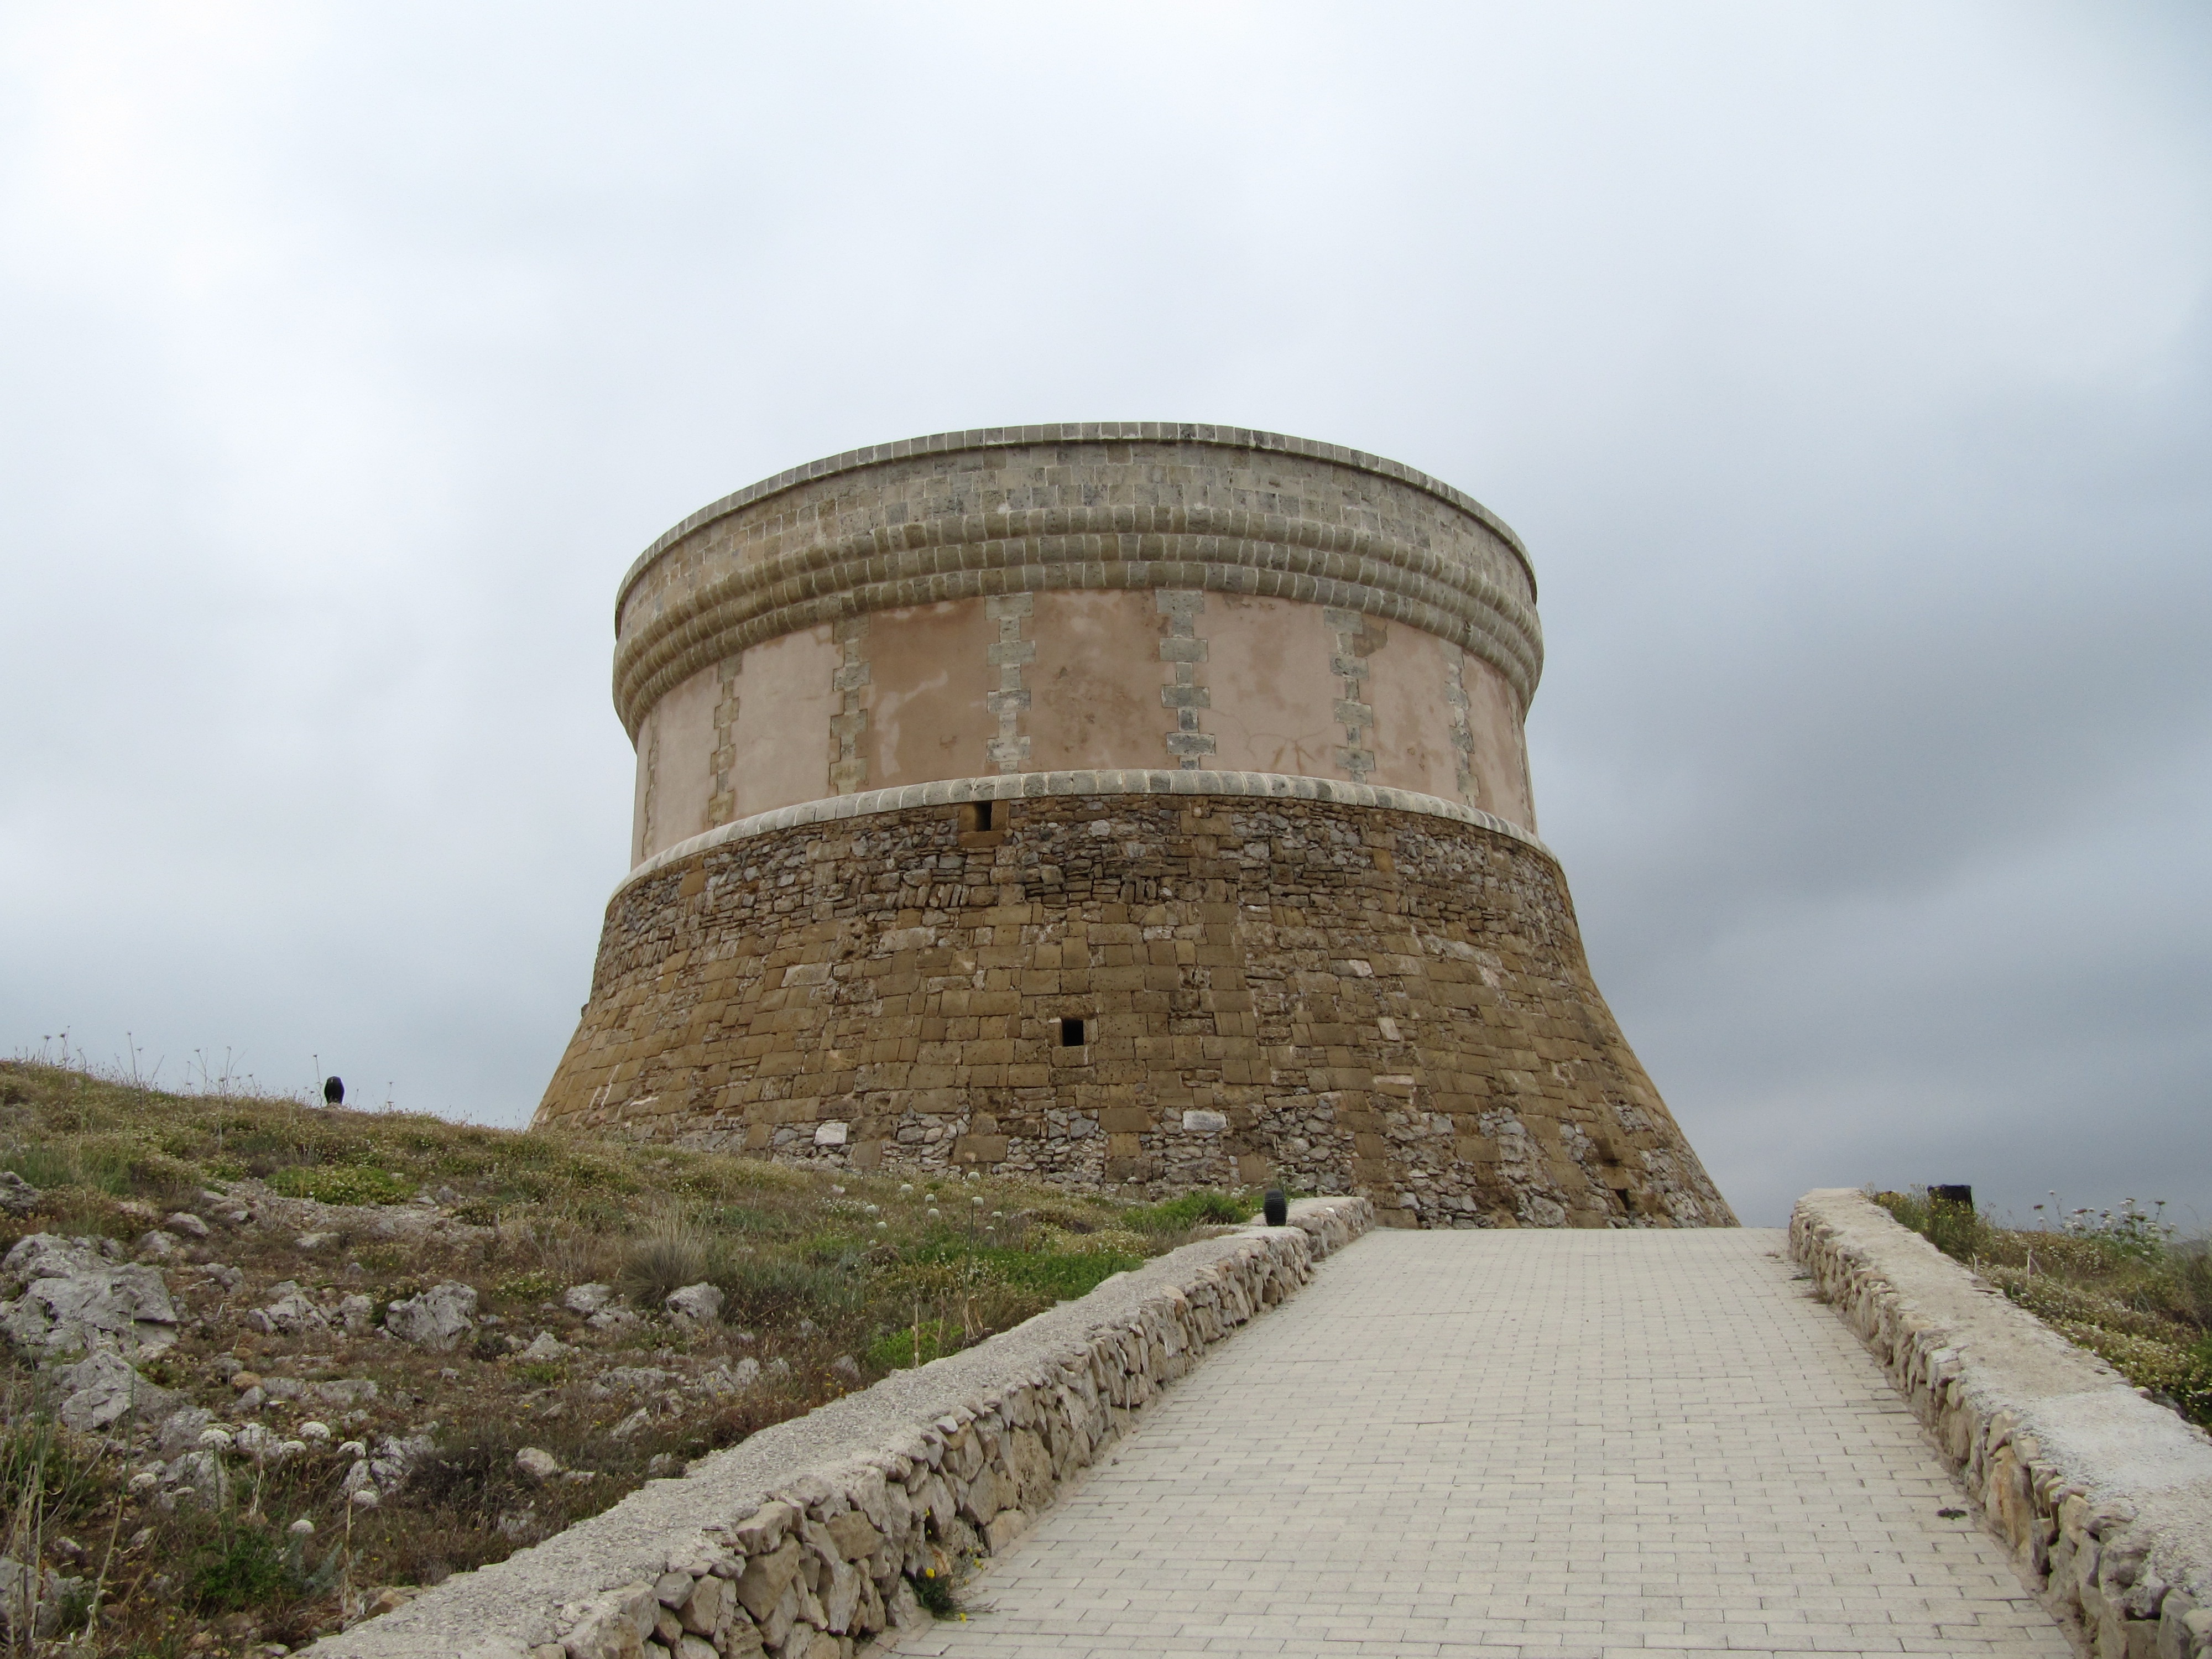
landscape, structure, sky, building, monument, tower, castle, landmark, fortification, clouds, ruins, backlight, ancient history